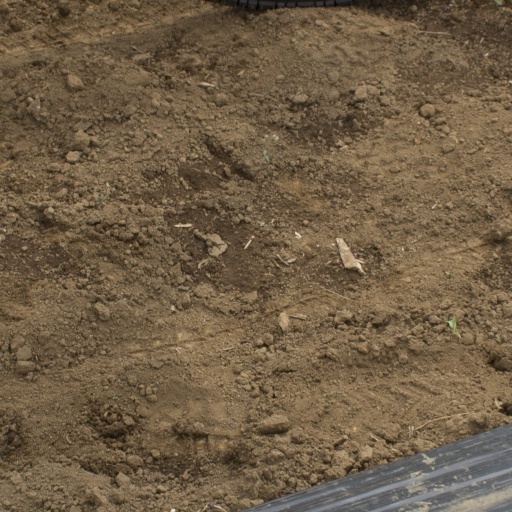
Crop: Jerusalem artichoke